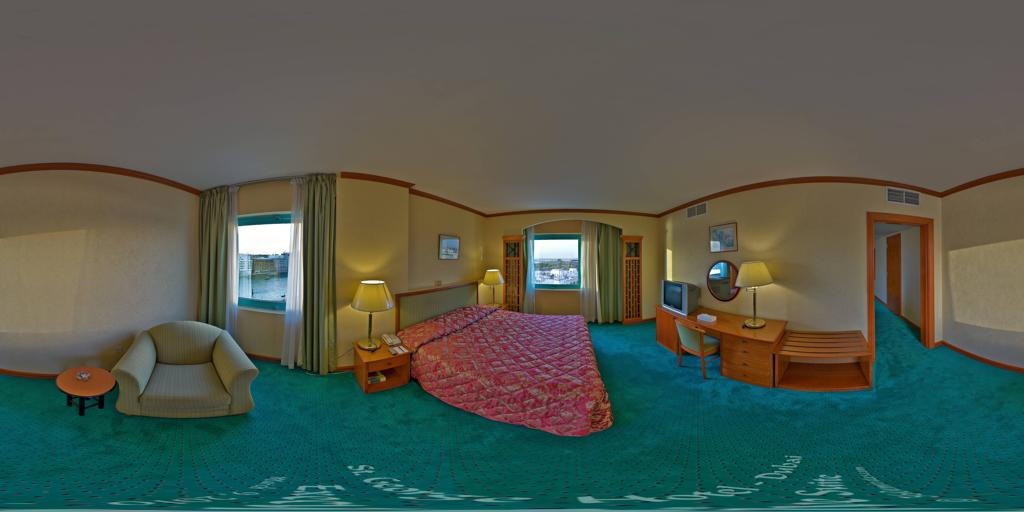
Referred object: The television opposite the bed

Referred object: the pink patterned bedspread

Referred object: turn left, the armchair next to the small round table